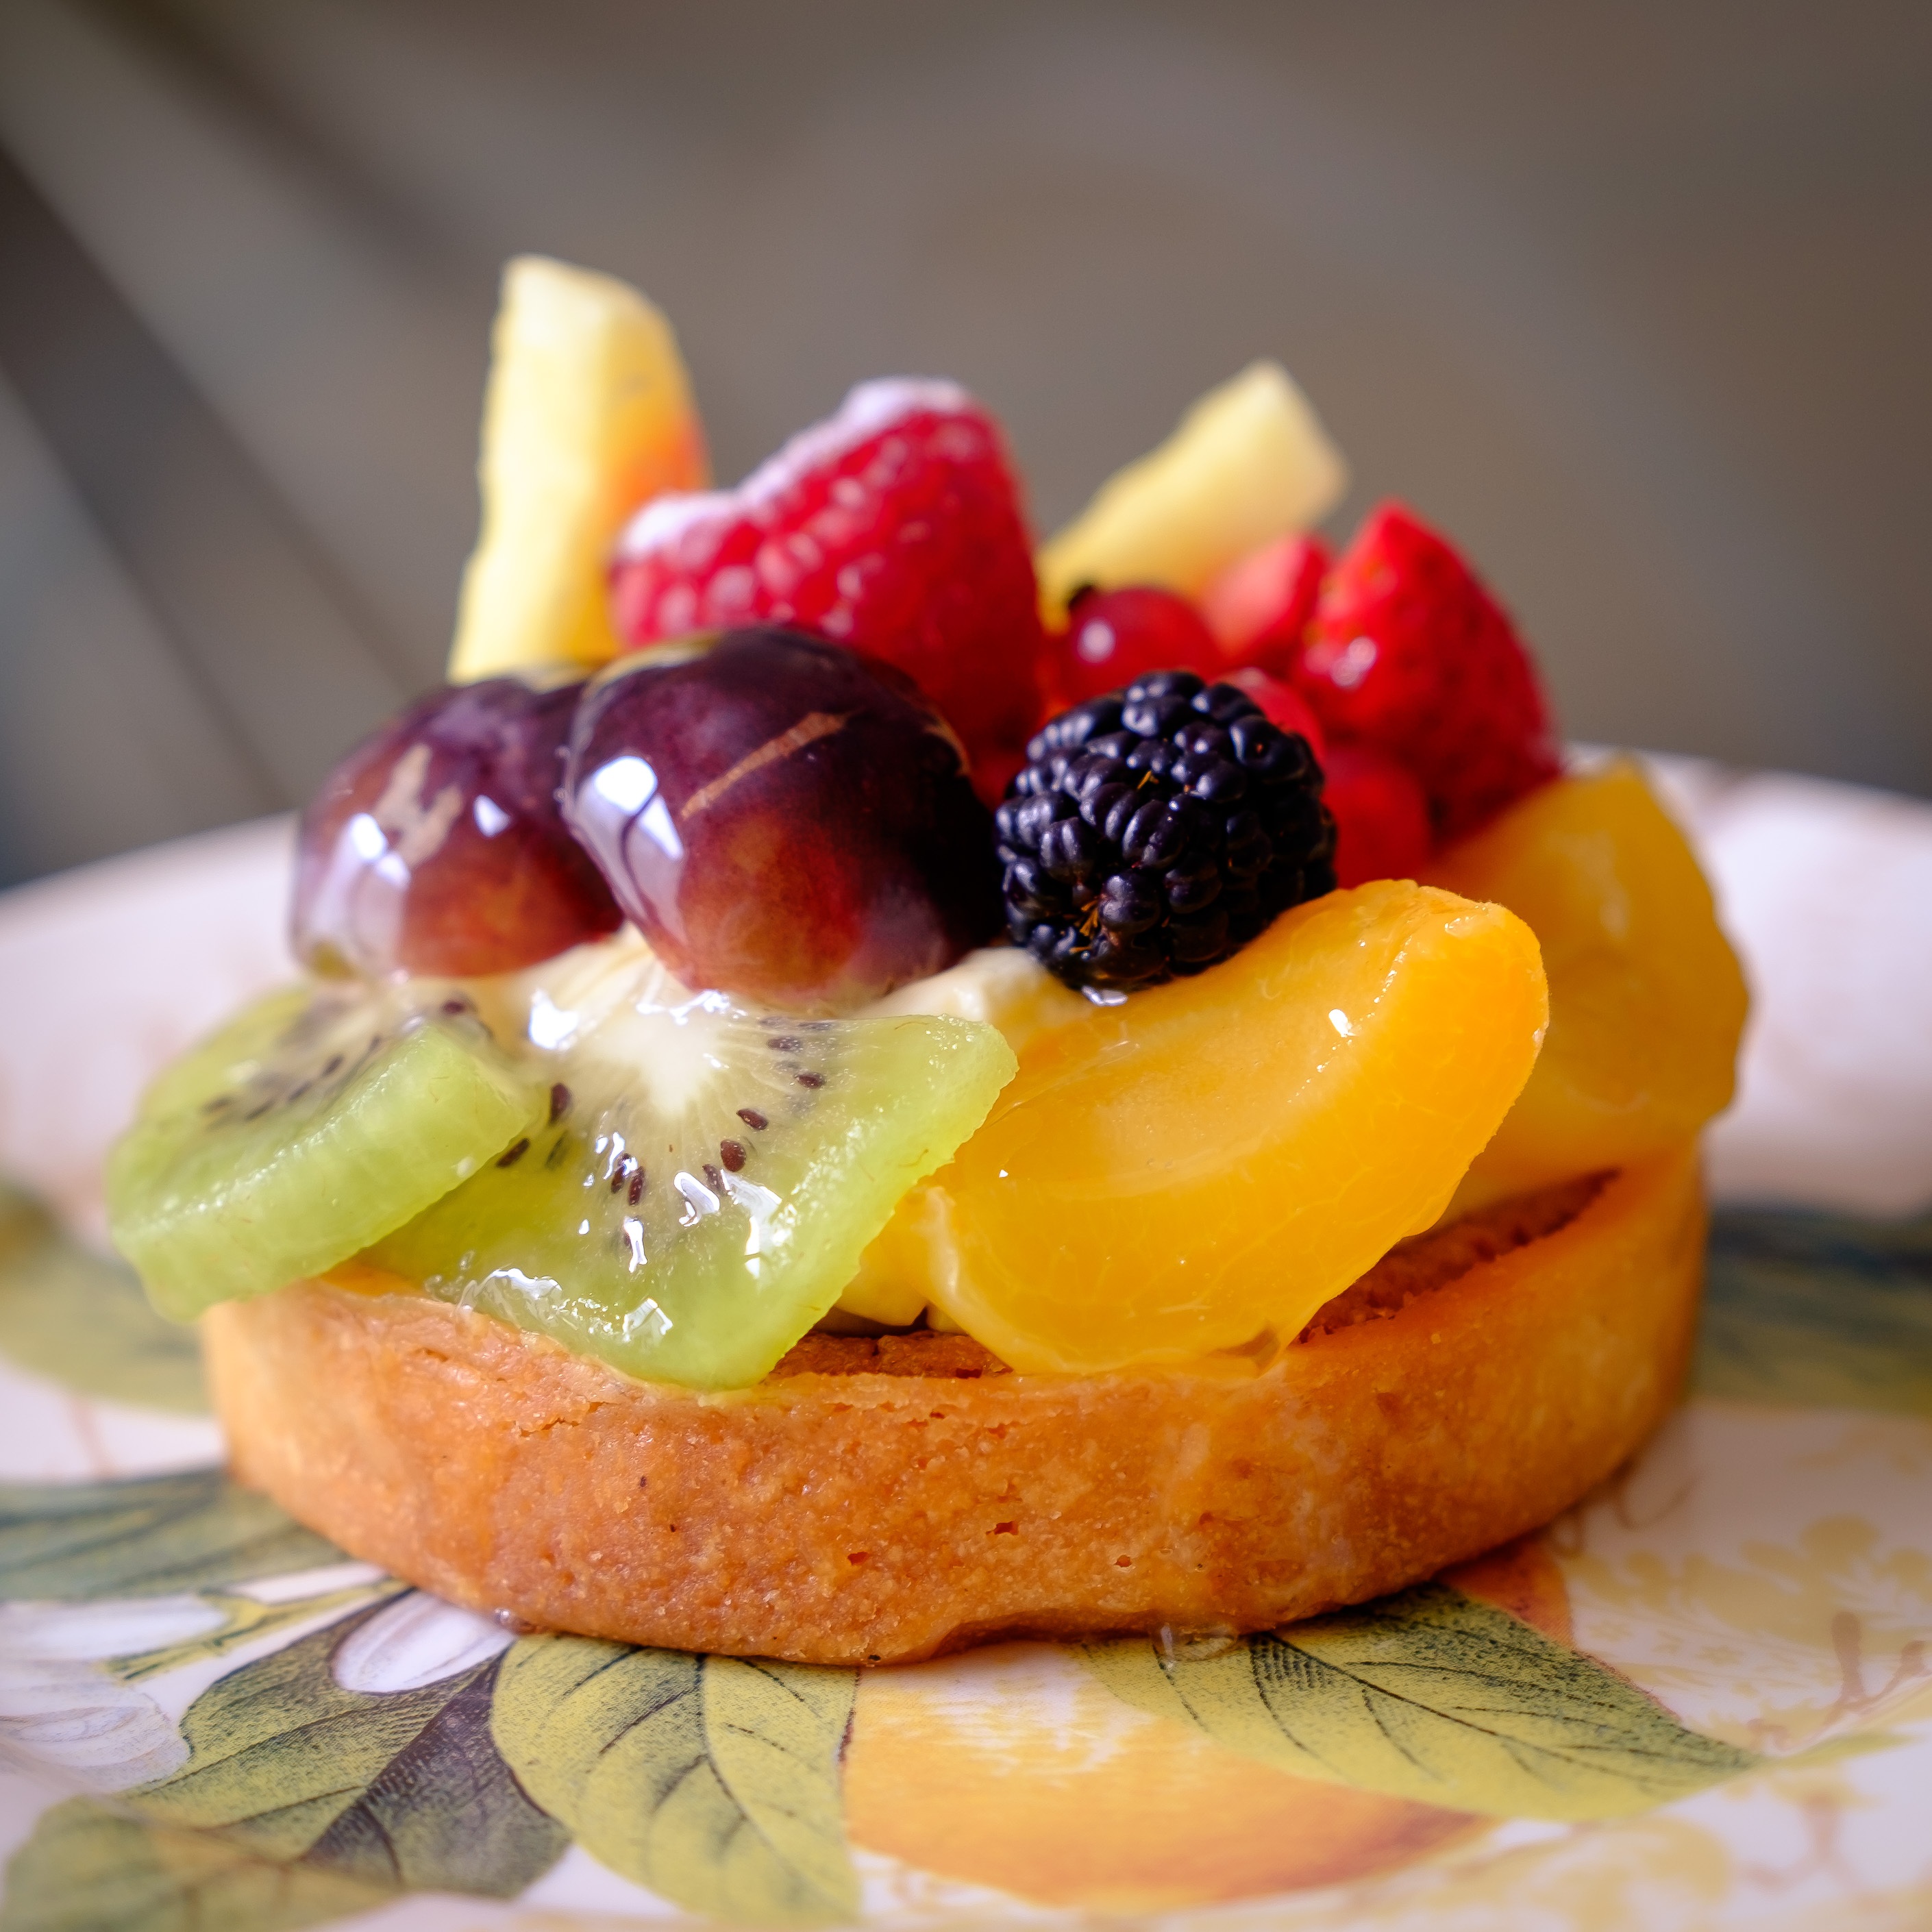
plant, fruit, dish, meal, food, produce, breakfast, dessert, cake, dairy product, pie, pastry, tart, brunch, gluttony, bruschetta, pie fruit